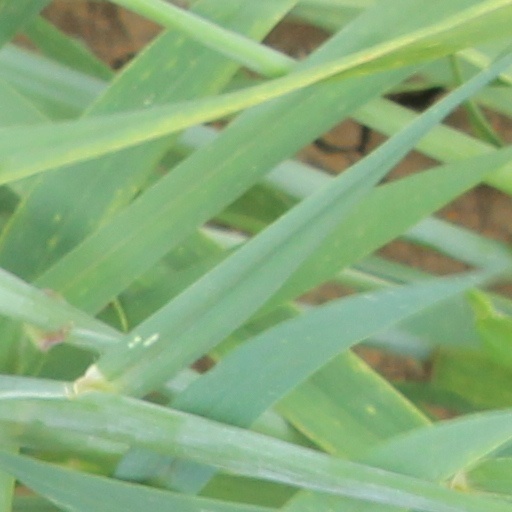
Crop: wheat